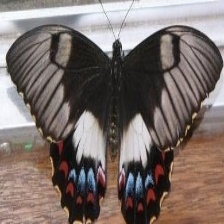
Species: ORCHARD SWALLOW